Auna

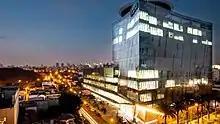
Clinica Delgado - Lima, Peru

In Peru, it operates several private hospitals, clinics, and wellness centers. This network includes Clinica Delgado, one of Peru’s largest private hospitals, with a focus on high-complexity procedures, emergency care, gynecology and maternity.